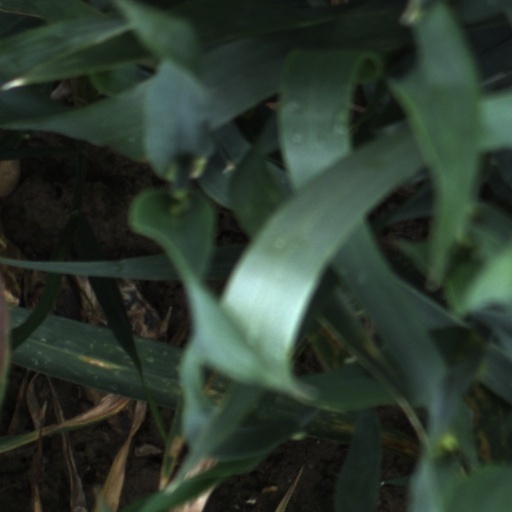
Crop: wheat